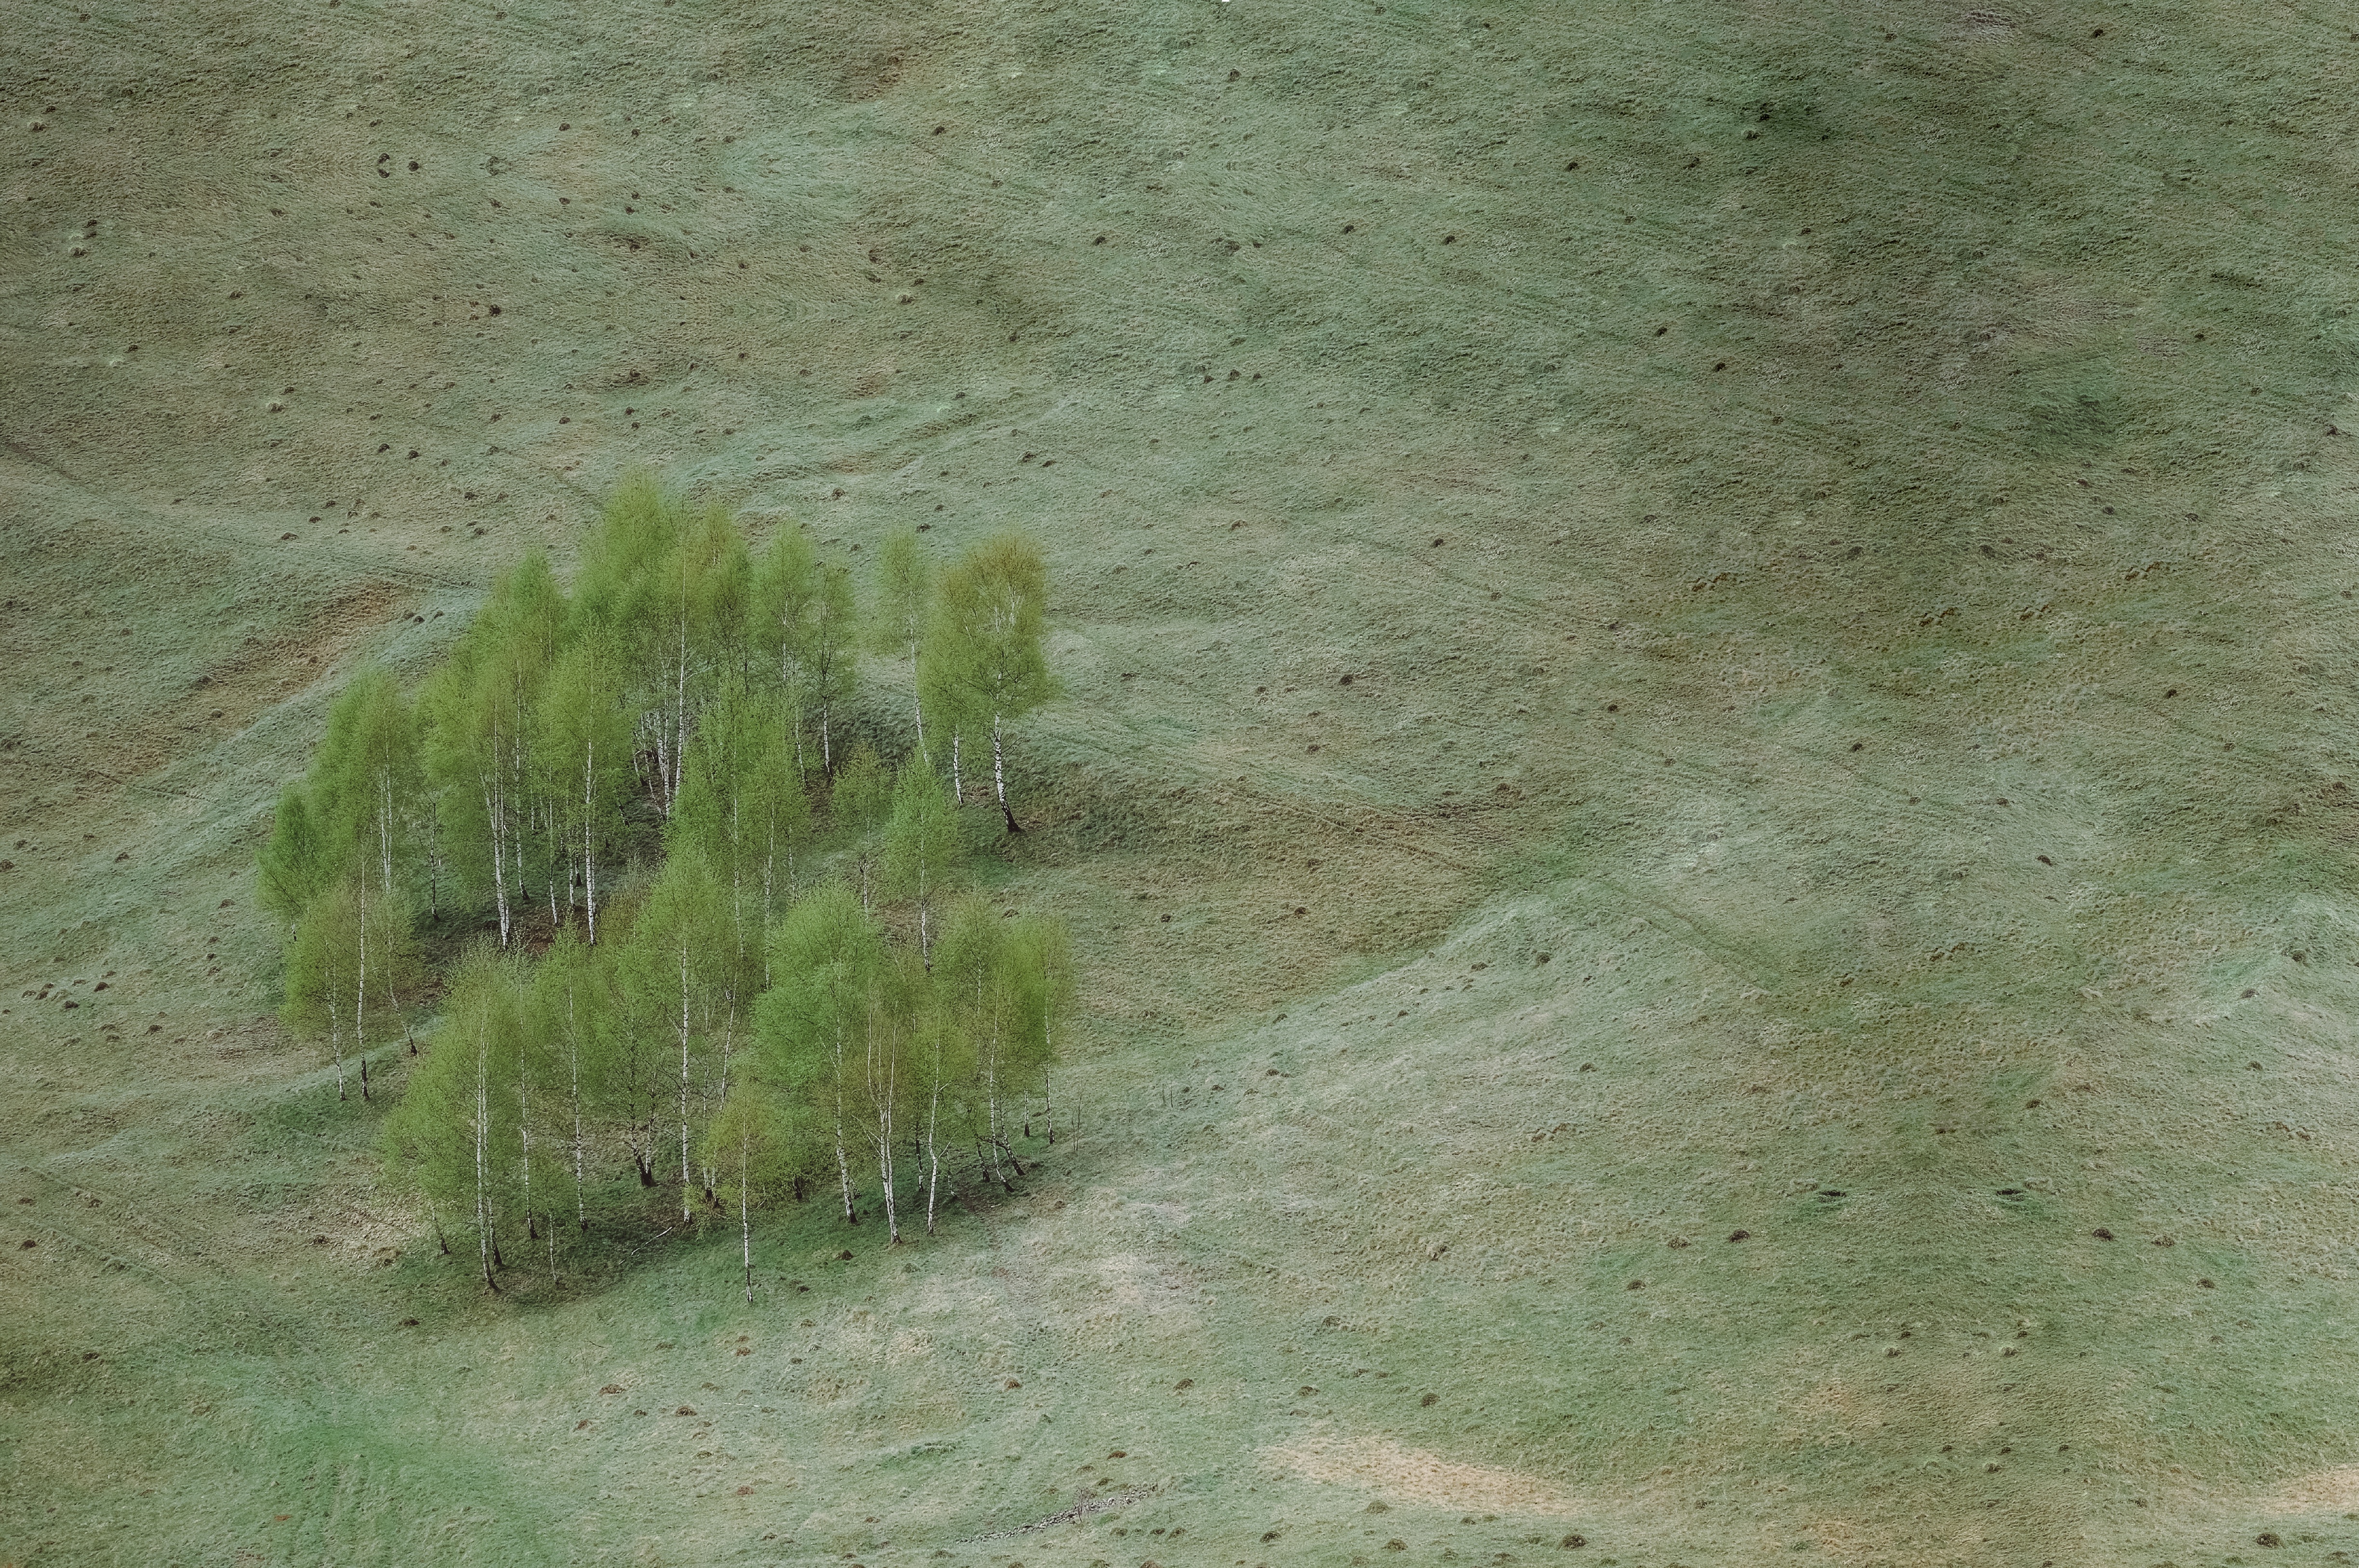
landscape, tree, grass, sand, plant, field, meadow, prairie, wildlife, green, pasture, soil, cool image, geology, grassland, vegetation, cool photo, ecosystem, steppe, biome, grass family, ecoregion, shrubland, plant community